C/1973 E1 (Kohoutek)

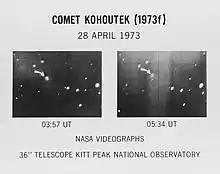
Two side-by-side videographs of Kohoutek, which appears as a faint blur

Following Luboš Kohoutek's discovery of his eponymous comet, additional photographic observations taken on 30 March and 2 April 1973 showed that the comet's coma was highly condensed and 20 arcseconds in diameter. The comet was last observed by Kohoutek on 5 May 1973 before it became too faint and unremarkable to observe or discern against the glare of twilight. At this stage, the comet's brightness was around magnitude 14. After several months of poor visibility, the comet was detected by Japanese astronomer Tsutomu Seki on 23 September; the comet's apparent magnitude had brightened to magnitude 11, but it remained a diffuse object. By the time the comet was recovered, it had neared to a distance of away from the Sun. While the comet previously appeared as only a faint, featureless nebulosity, by late September a tail had become conspicuous, appearing first in a broad and fan-like form extending 2 arcminutes to the north. The coma grew to about 1 arcminute in diameter by mid-October 1973, as the comet brightened. By the end of the month, both the nucleus and a lengthening tail had become clearly apparent.